Nigerian lowland forests

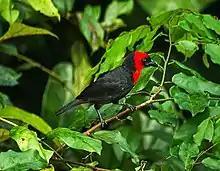
An image of a species of the malimbe

About 48% of the territory is closed forest, mostly broadleaf evergreen trees. Another 36% is open forest, 5% is urban and built up, and the remainder is wetland and herbaceous cover. Because rainfall declines with distance from the sea, the ecoregion exhibits climate bands with vegetation zones that parallel the coast. Closest to the sea is the rain forest zone, followed by the mixed deciduous forest zone and farthest inland tis he parkland zone. In the rainforest zone ,the common trees are of the Leguminosae family ("Brachystegia"), "Cylicodiscus gabunensis", "Gossweilerodendron balsamiferum", "Piptadeniastrum africanum", and the "Meliaceae" family ("Entandrophragma", "Guarea", "Khaya ivorensis", and "Lovoa trichilioides".